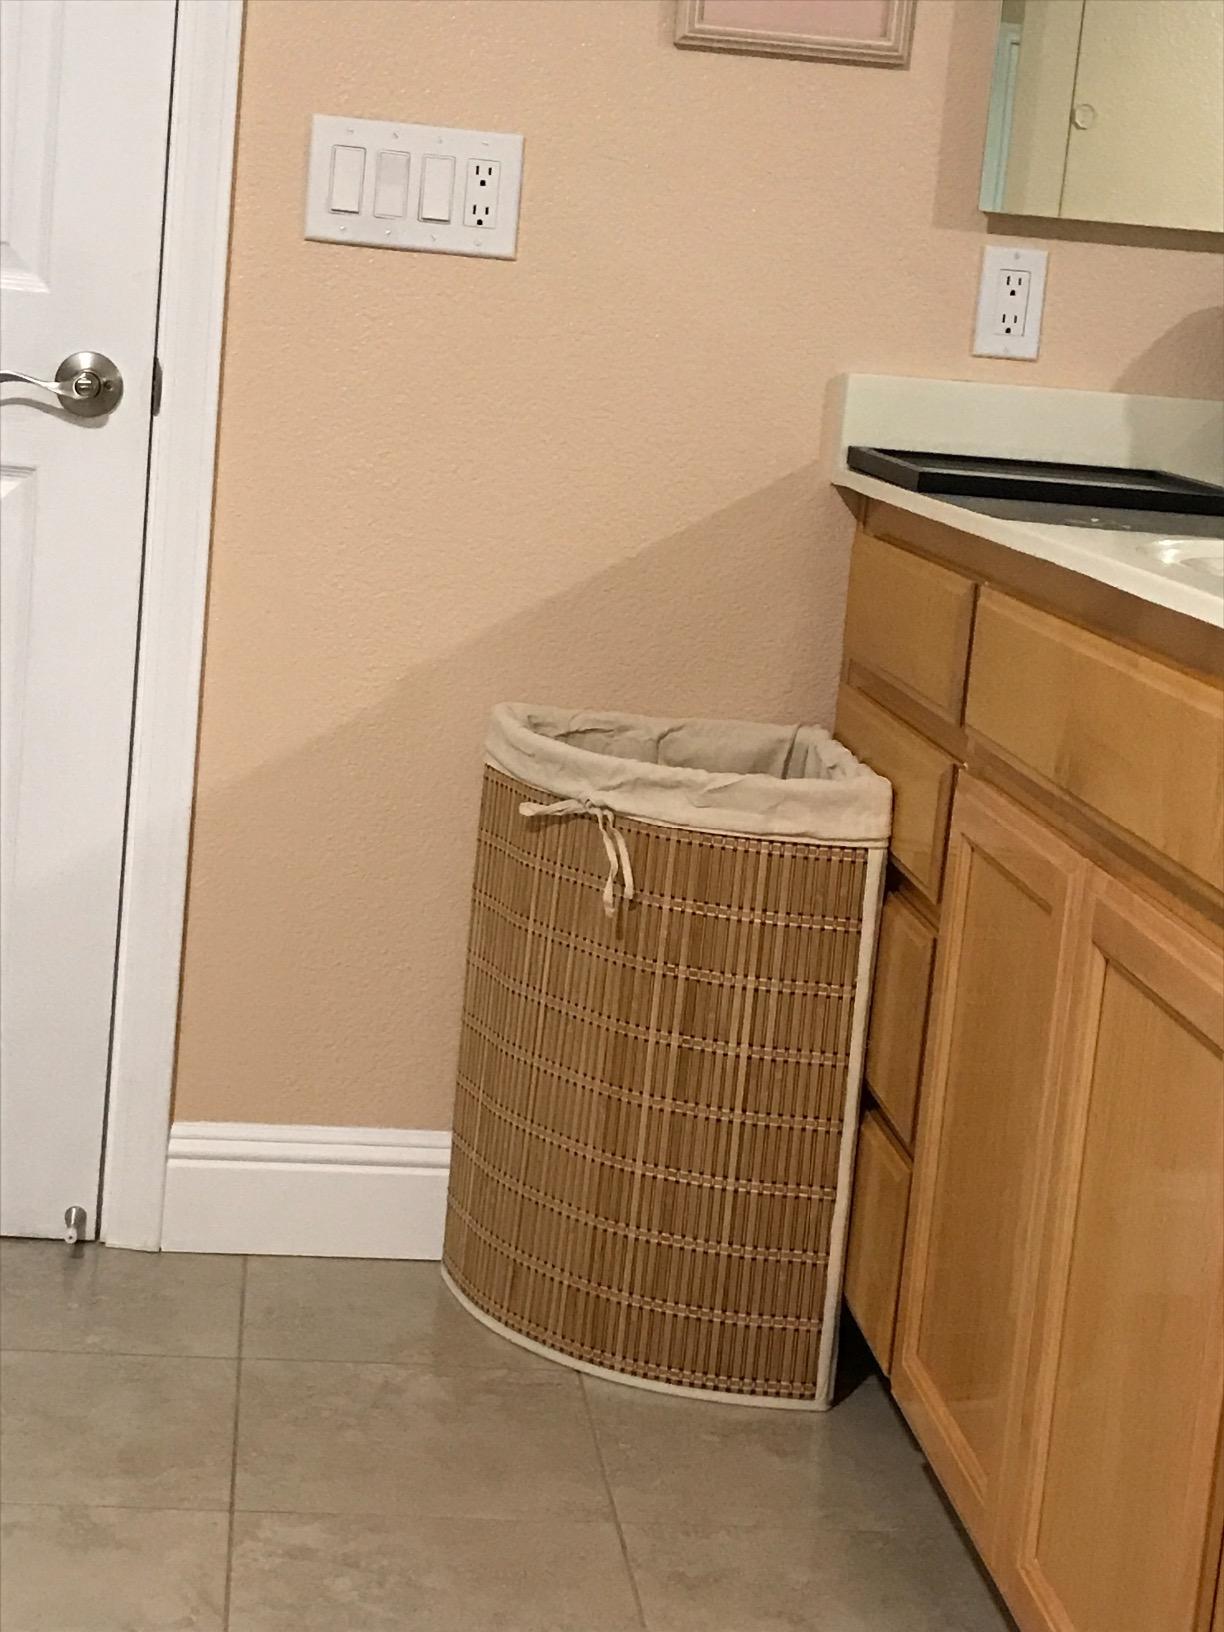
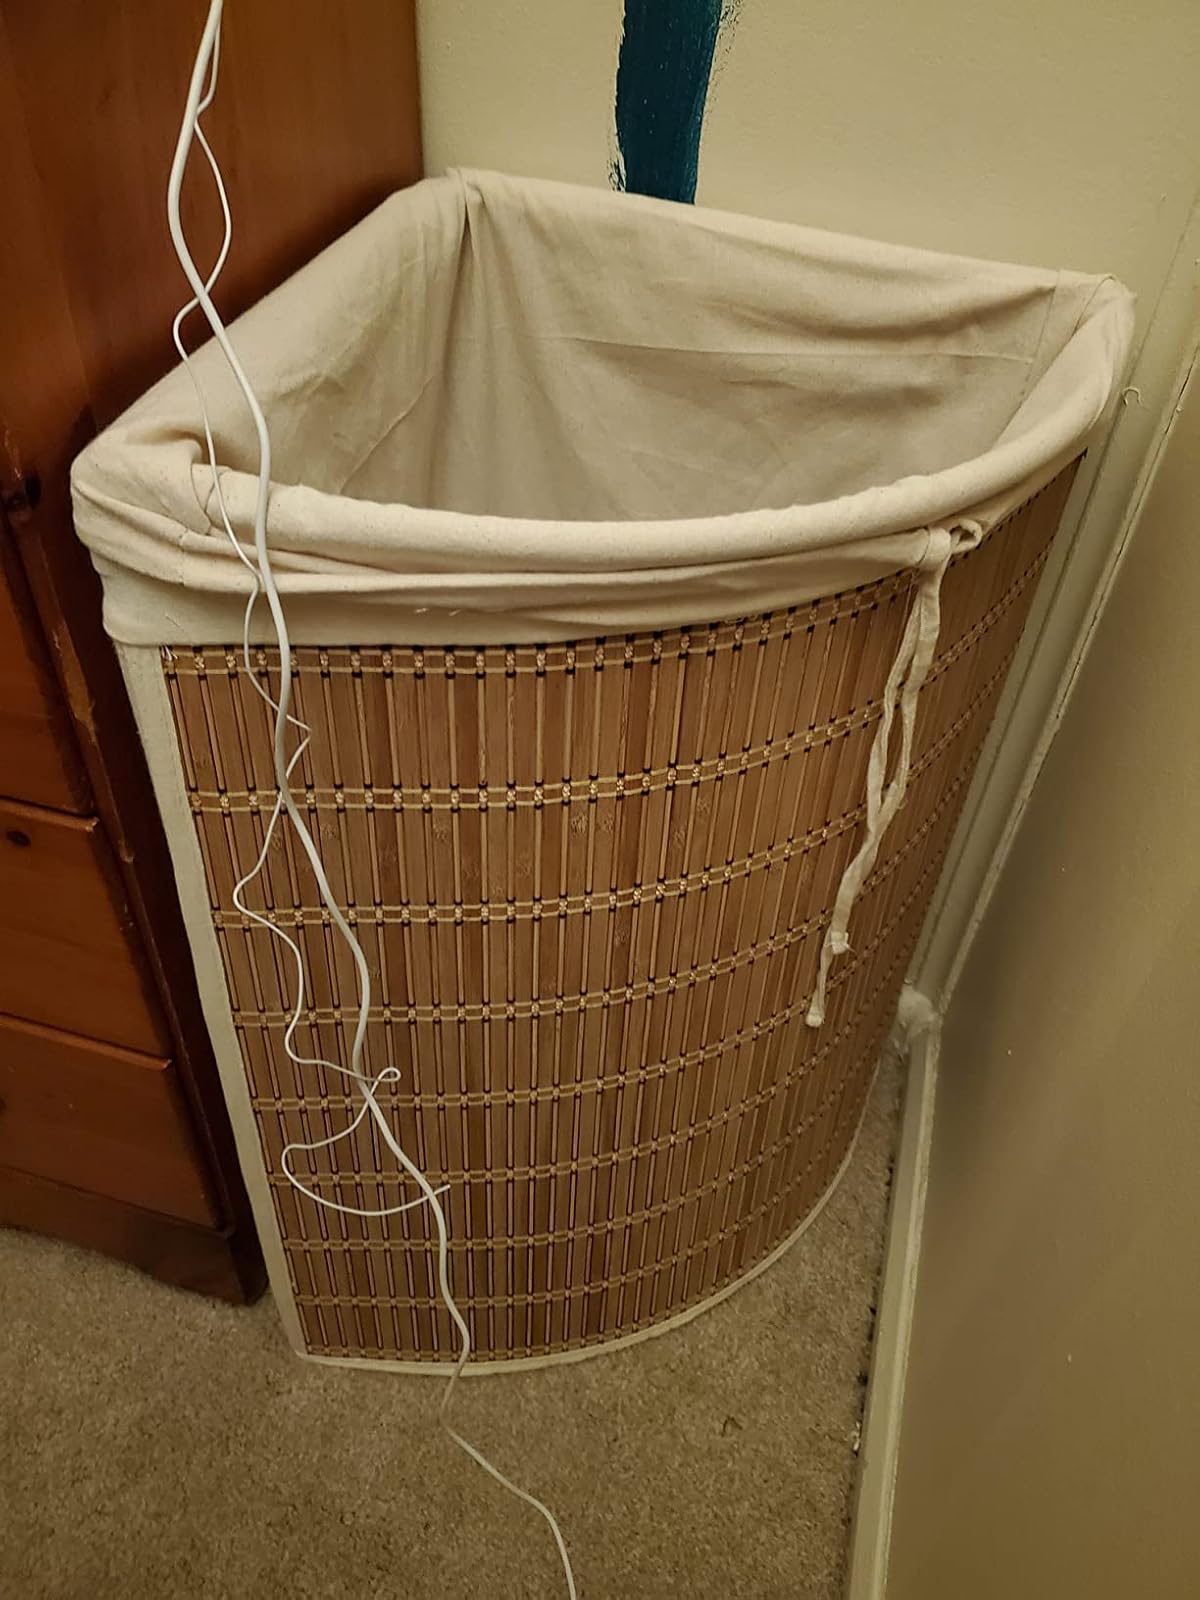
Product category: items_hamper
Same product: yes